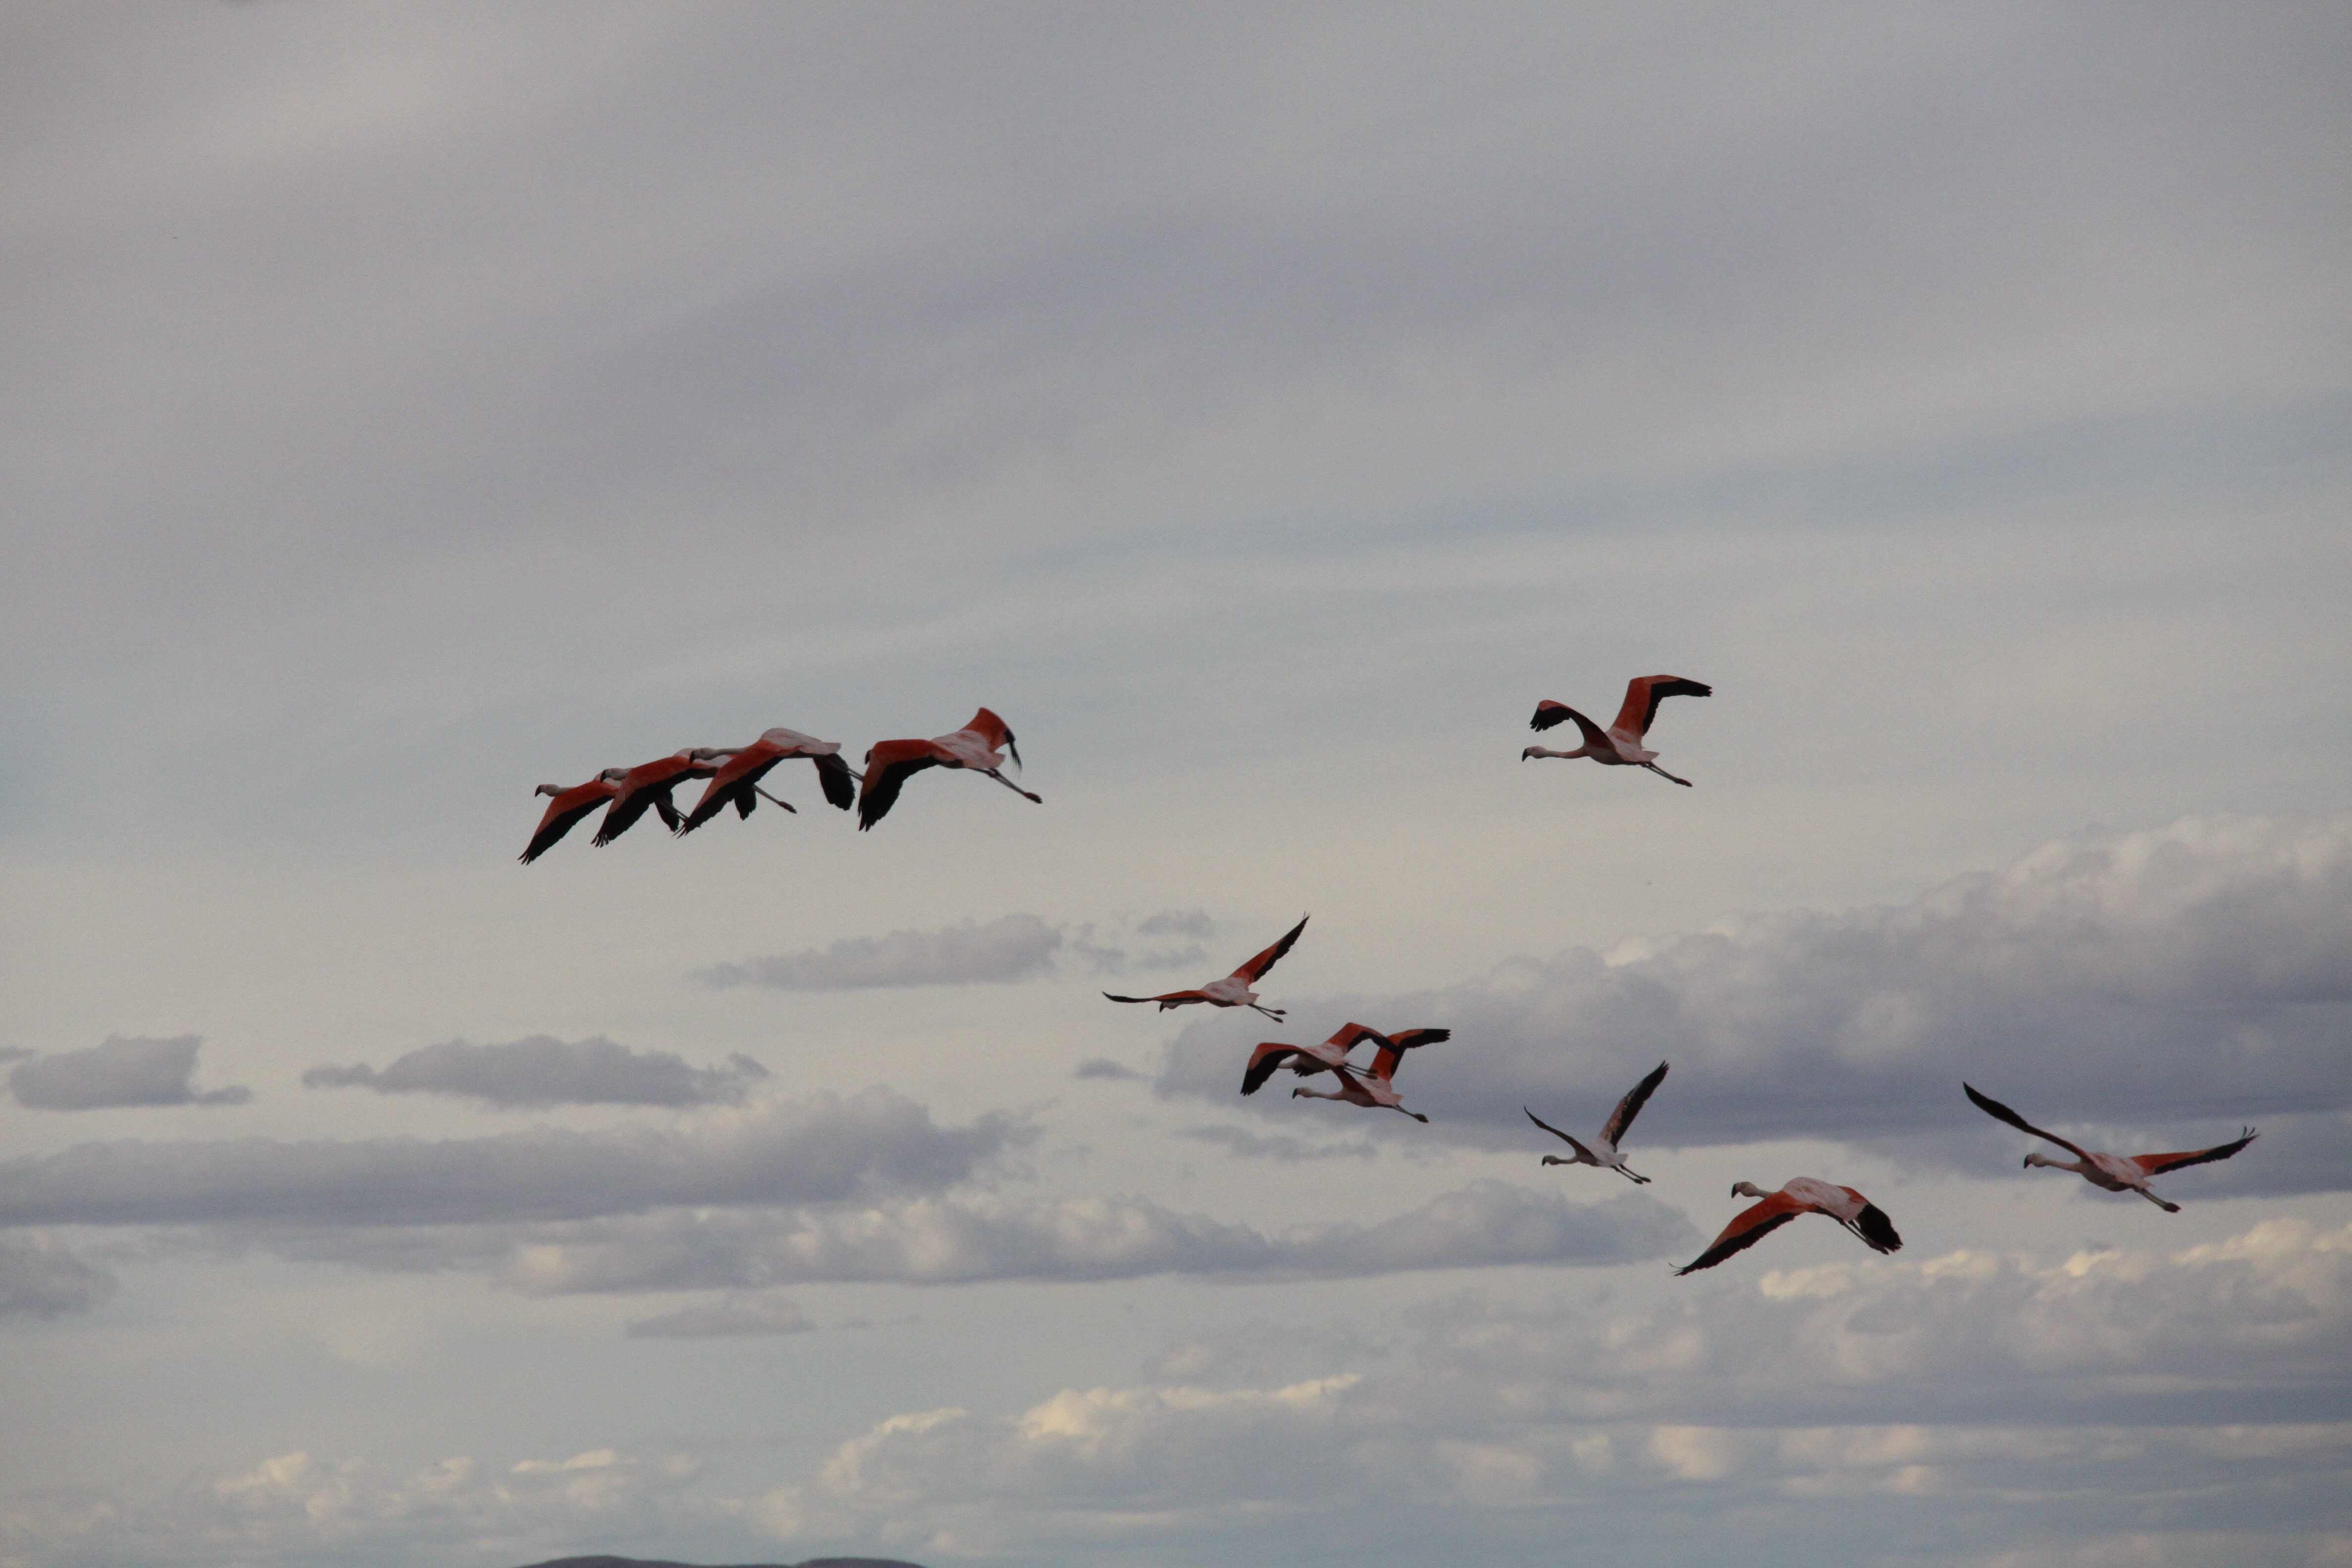
bird, wing, flock, fly, flight, toy, birds, flamingo, feathers, water bird, bird migration, atmosphere of earth, animal migration